Black Knight Sword

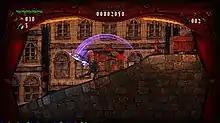
"Black Knight Sword" has an Kamishibai art style.

"Black Knight Sword" is a side-scrolling platform game. Players control a character who takes on the identity of the Black Knight and his sword on their quest to defeat the White Princess. The game features a theater styled backdrop whereupon the character remains static as the backdrops change place to give the player a feeling of movement.